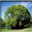
Label: willow_tree